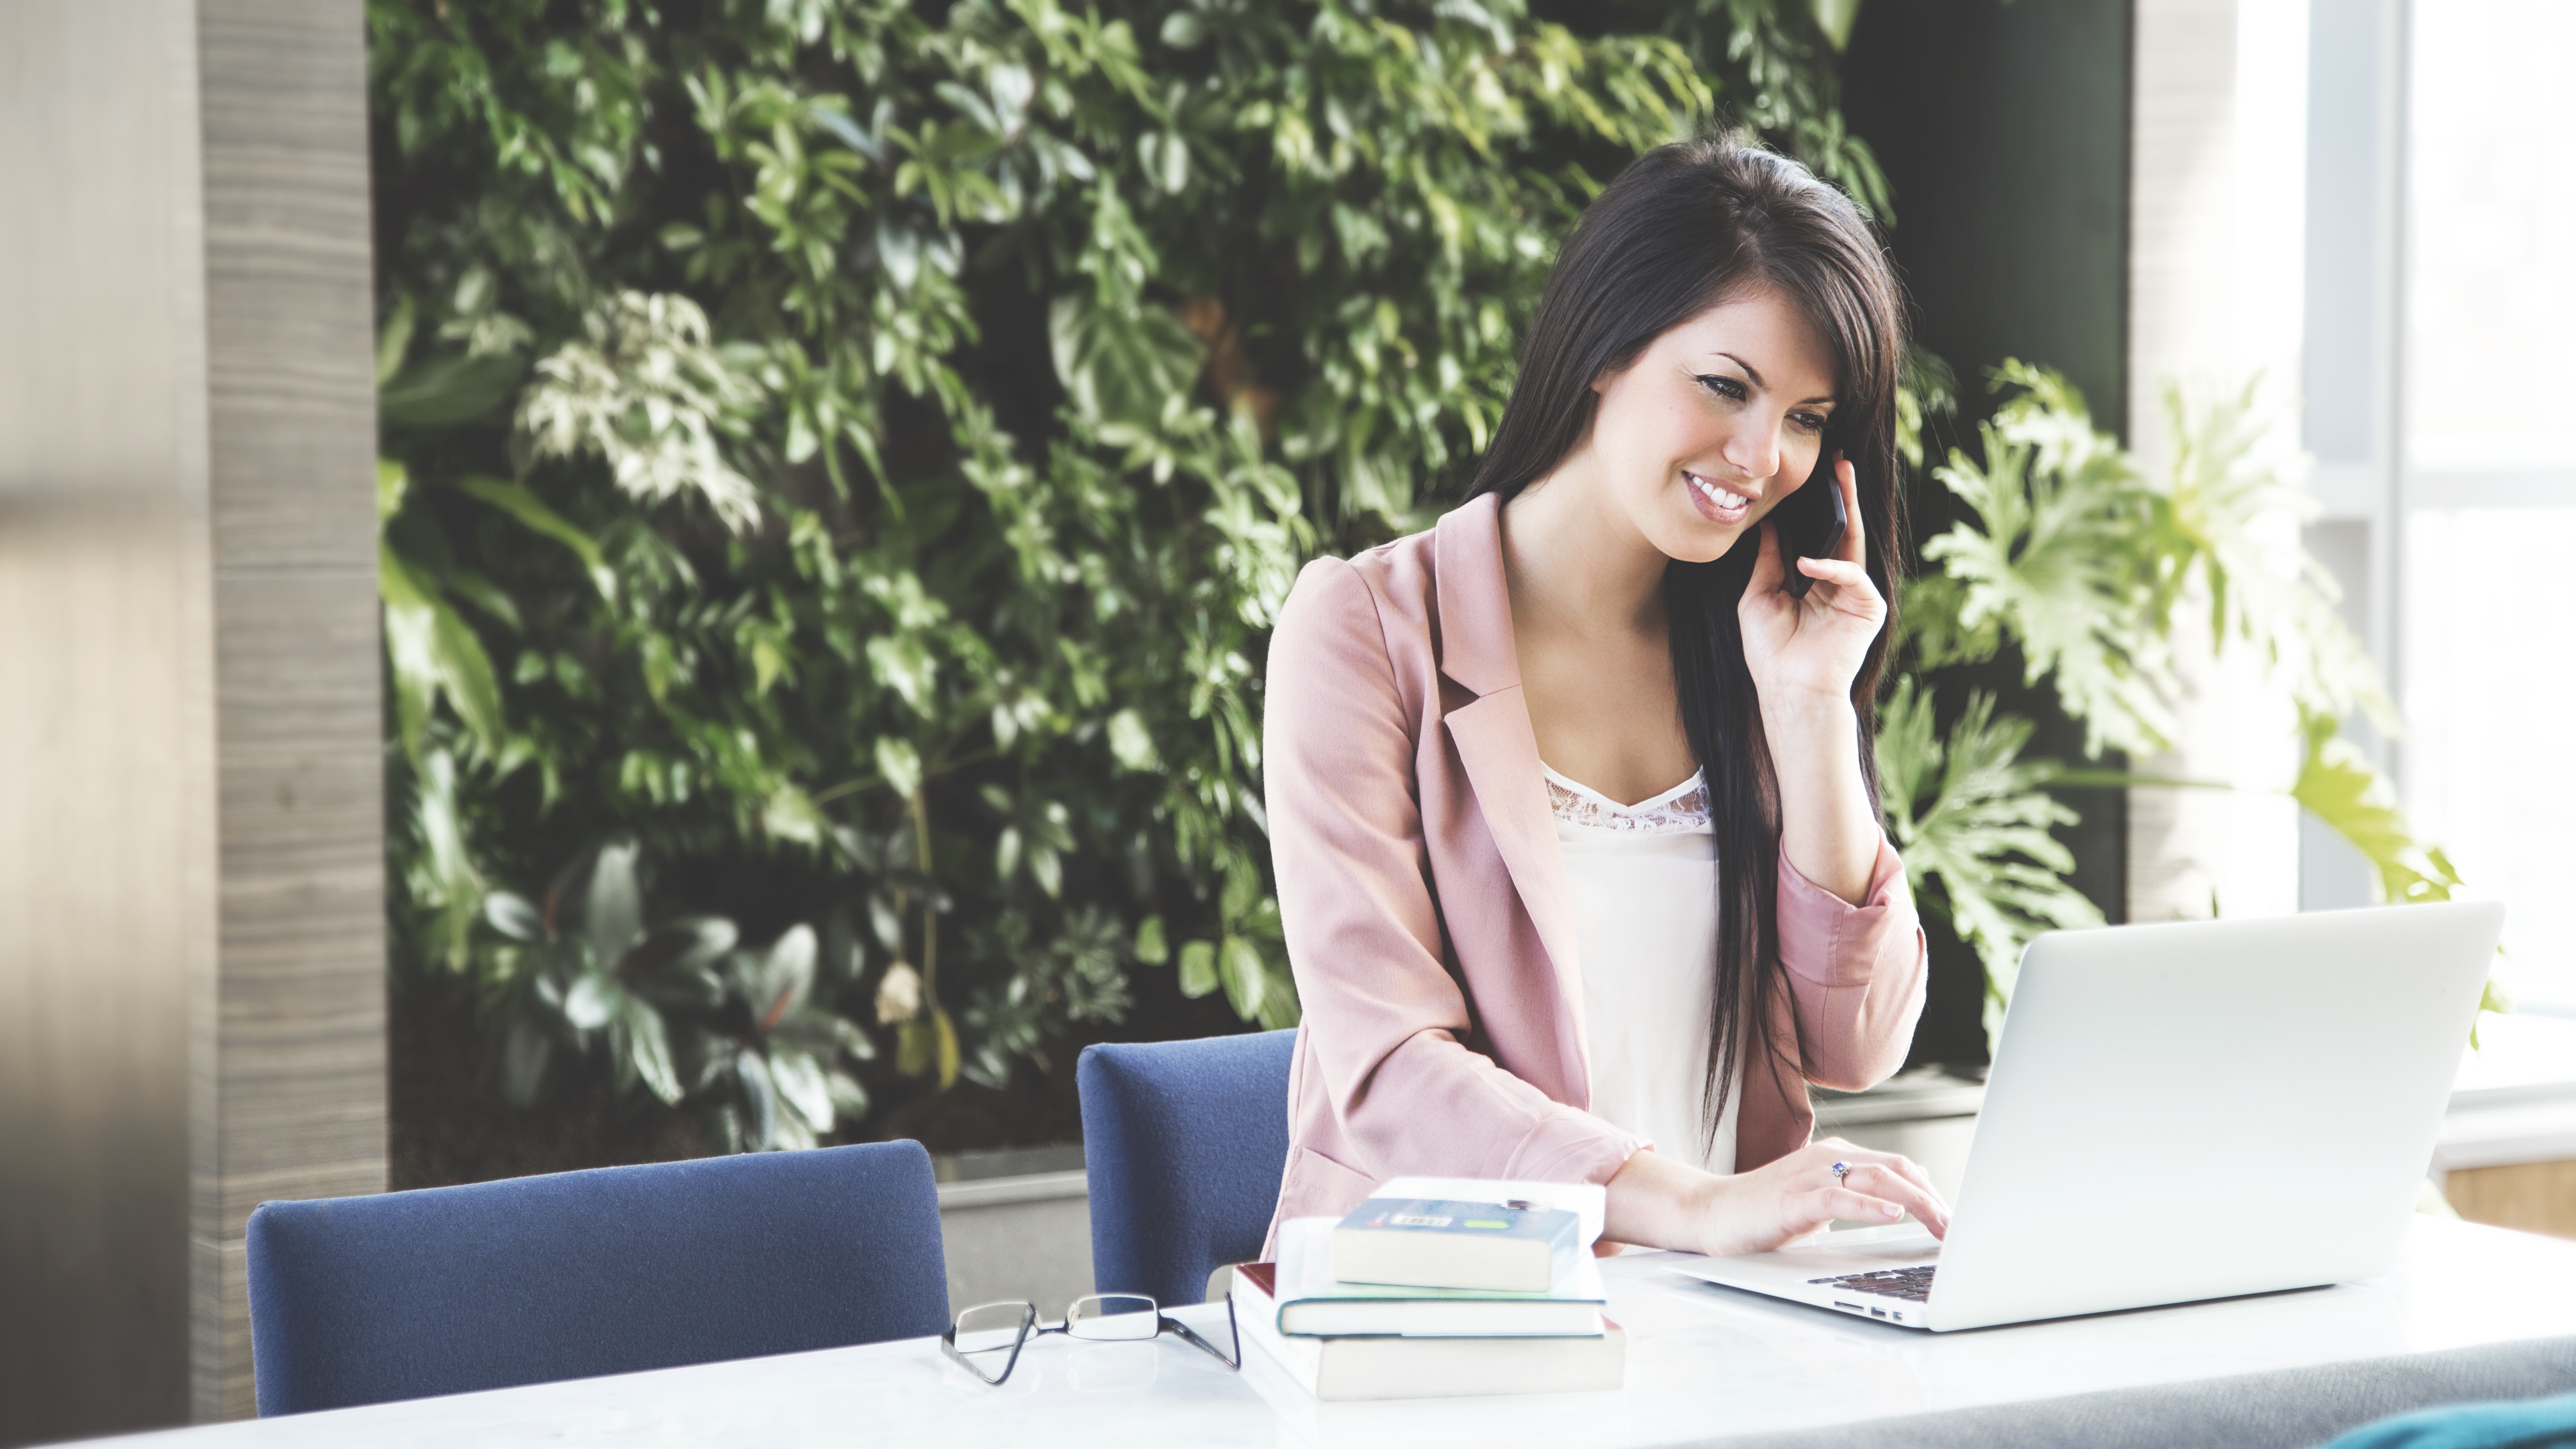
laptop, desk, writing, working, woman, busy, sitting, work space, mobile phone, conversation, talk, customer, calling, chat, boss, contact, listen, management, employee, support, career, sales, manager, speaking, businesswoman, client, phone call, cold call, customer support